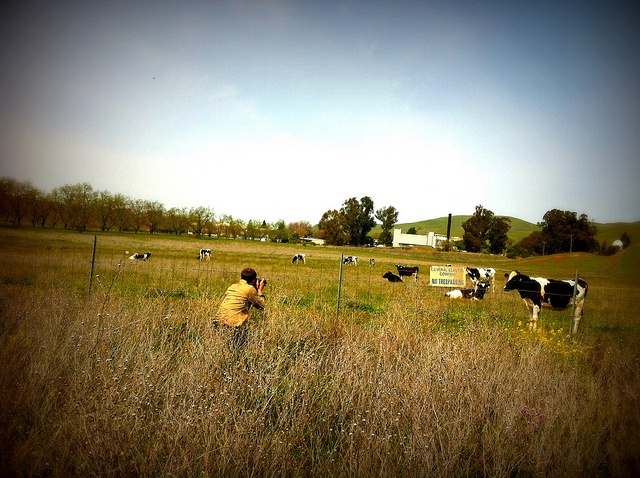
A man taking pictures of a field of cows.
there is a man standing in a field taking pictures
A man that is kneeling in the grass looking at cows.
A man is out in the meadow taking pictures of cows with a camera..
Man taking pictures of cows in a field.